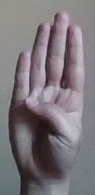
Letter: kaaf